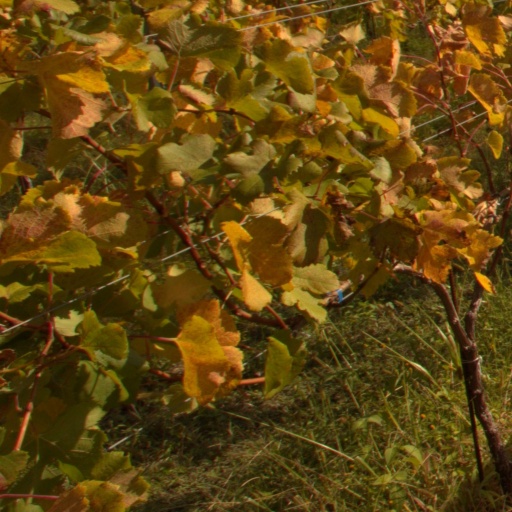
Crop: grape